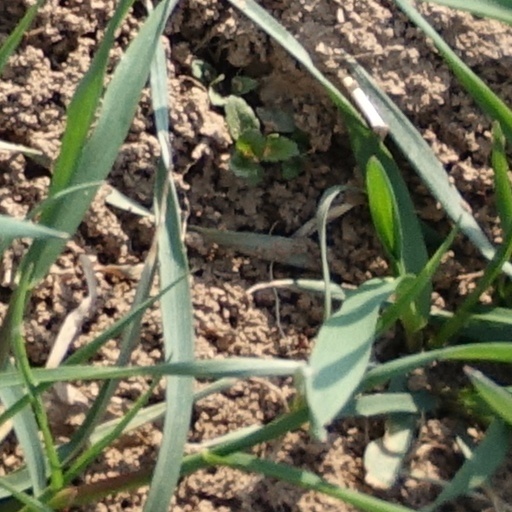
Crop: wheat